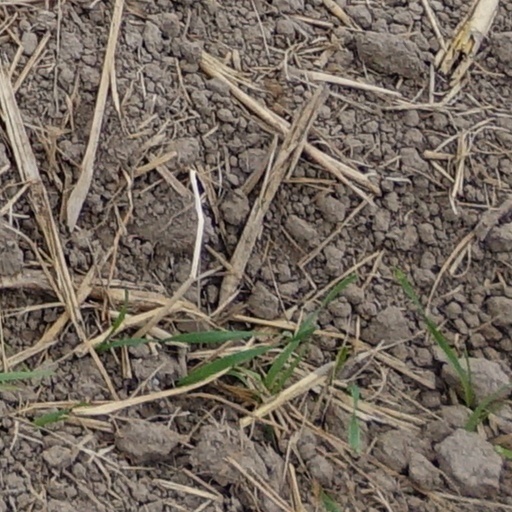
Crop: wheat